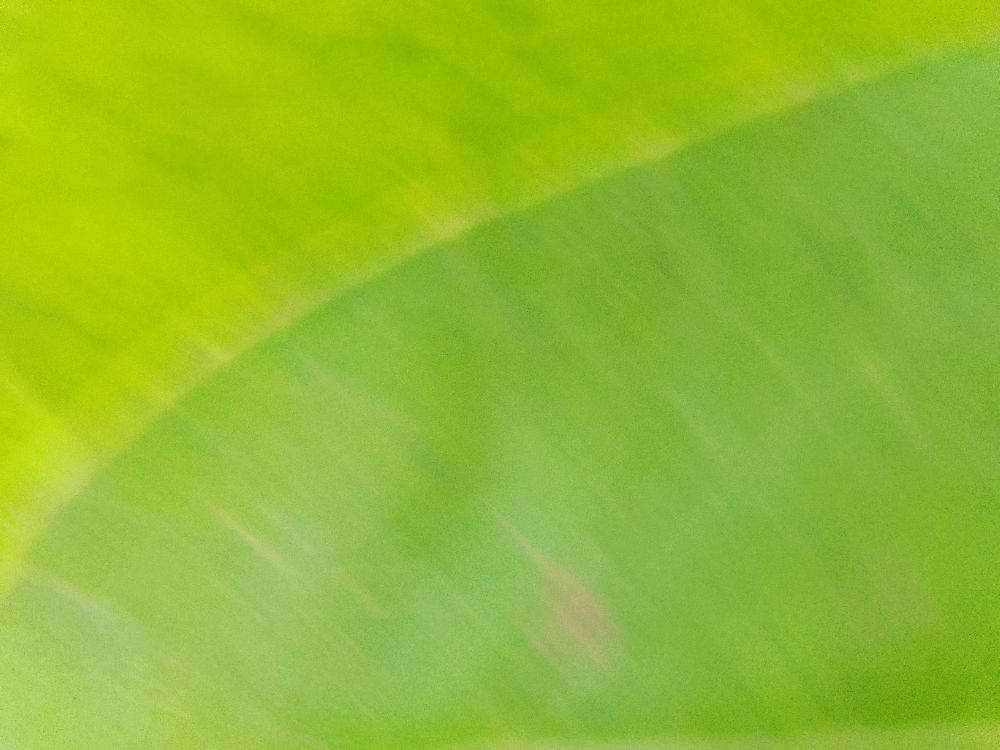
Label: healthy